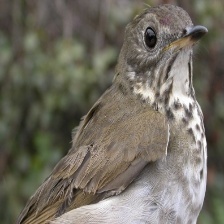
Species: ASHY THRUSHBIRD
Scientific name: GEOKICHLA CINEREA